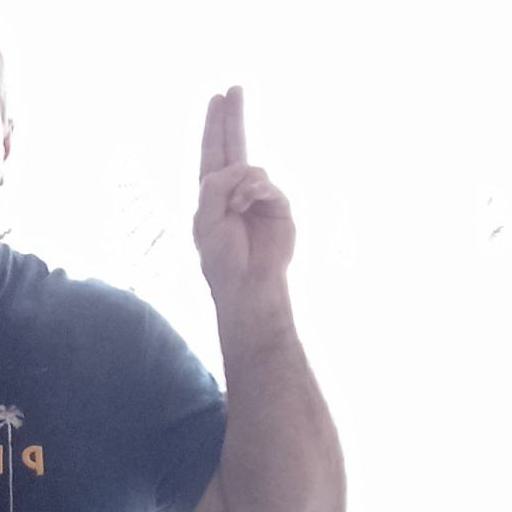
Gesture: two_up